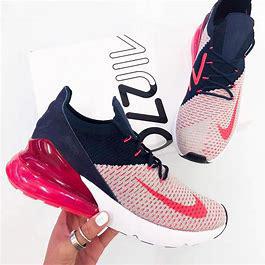
Brand: Nike
Model: Air Max 270 Flyknit